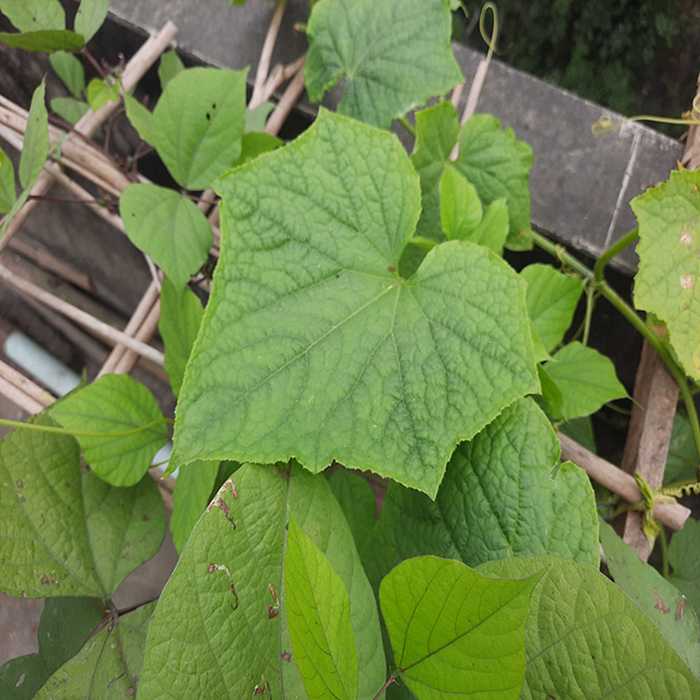
Plant: Cucumber
Label: Fresh leaf